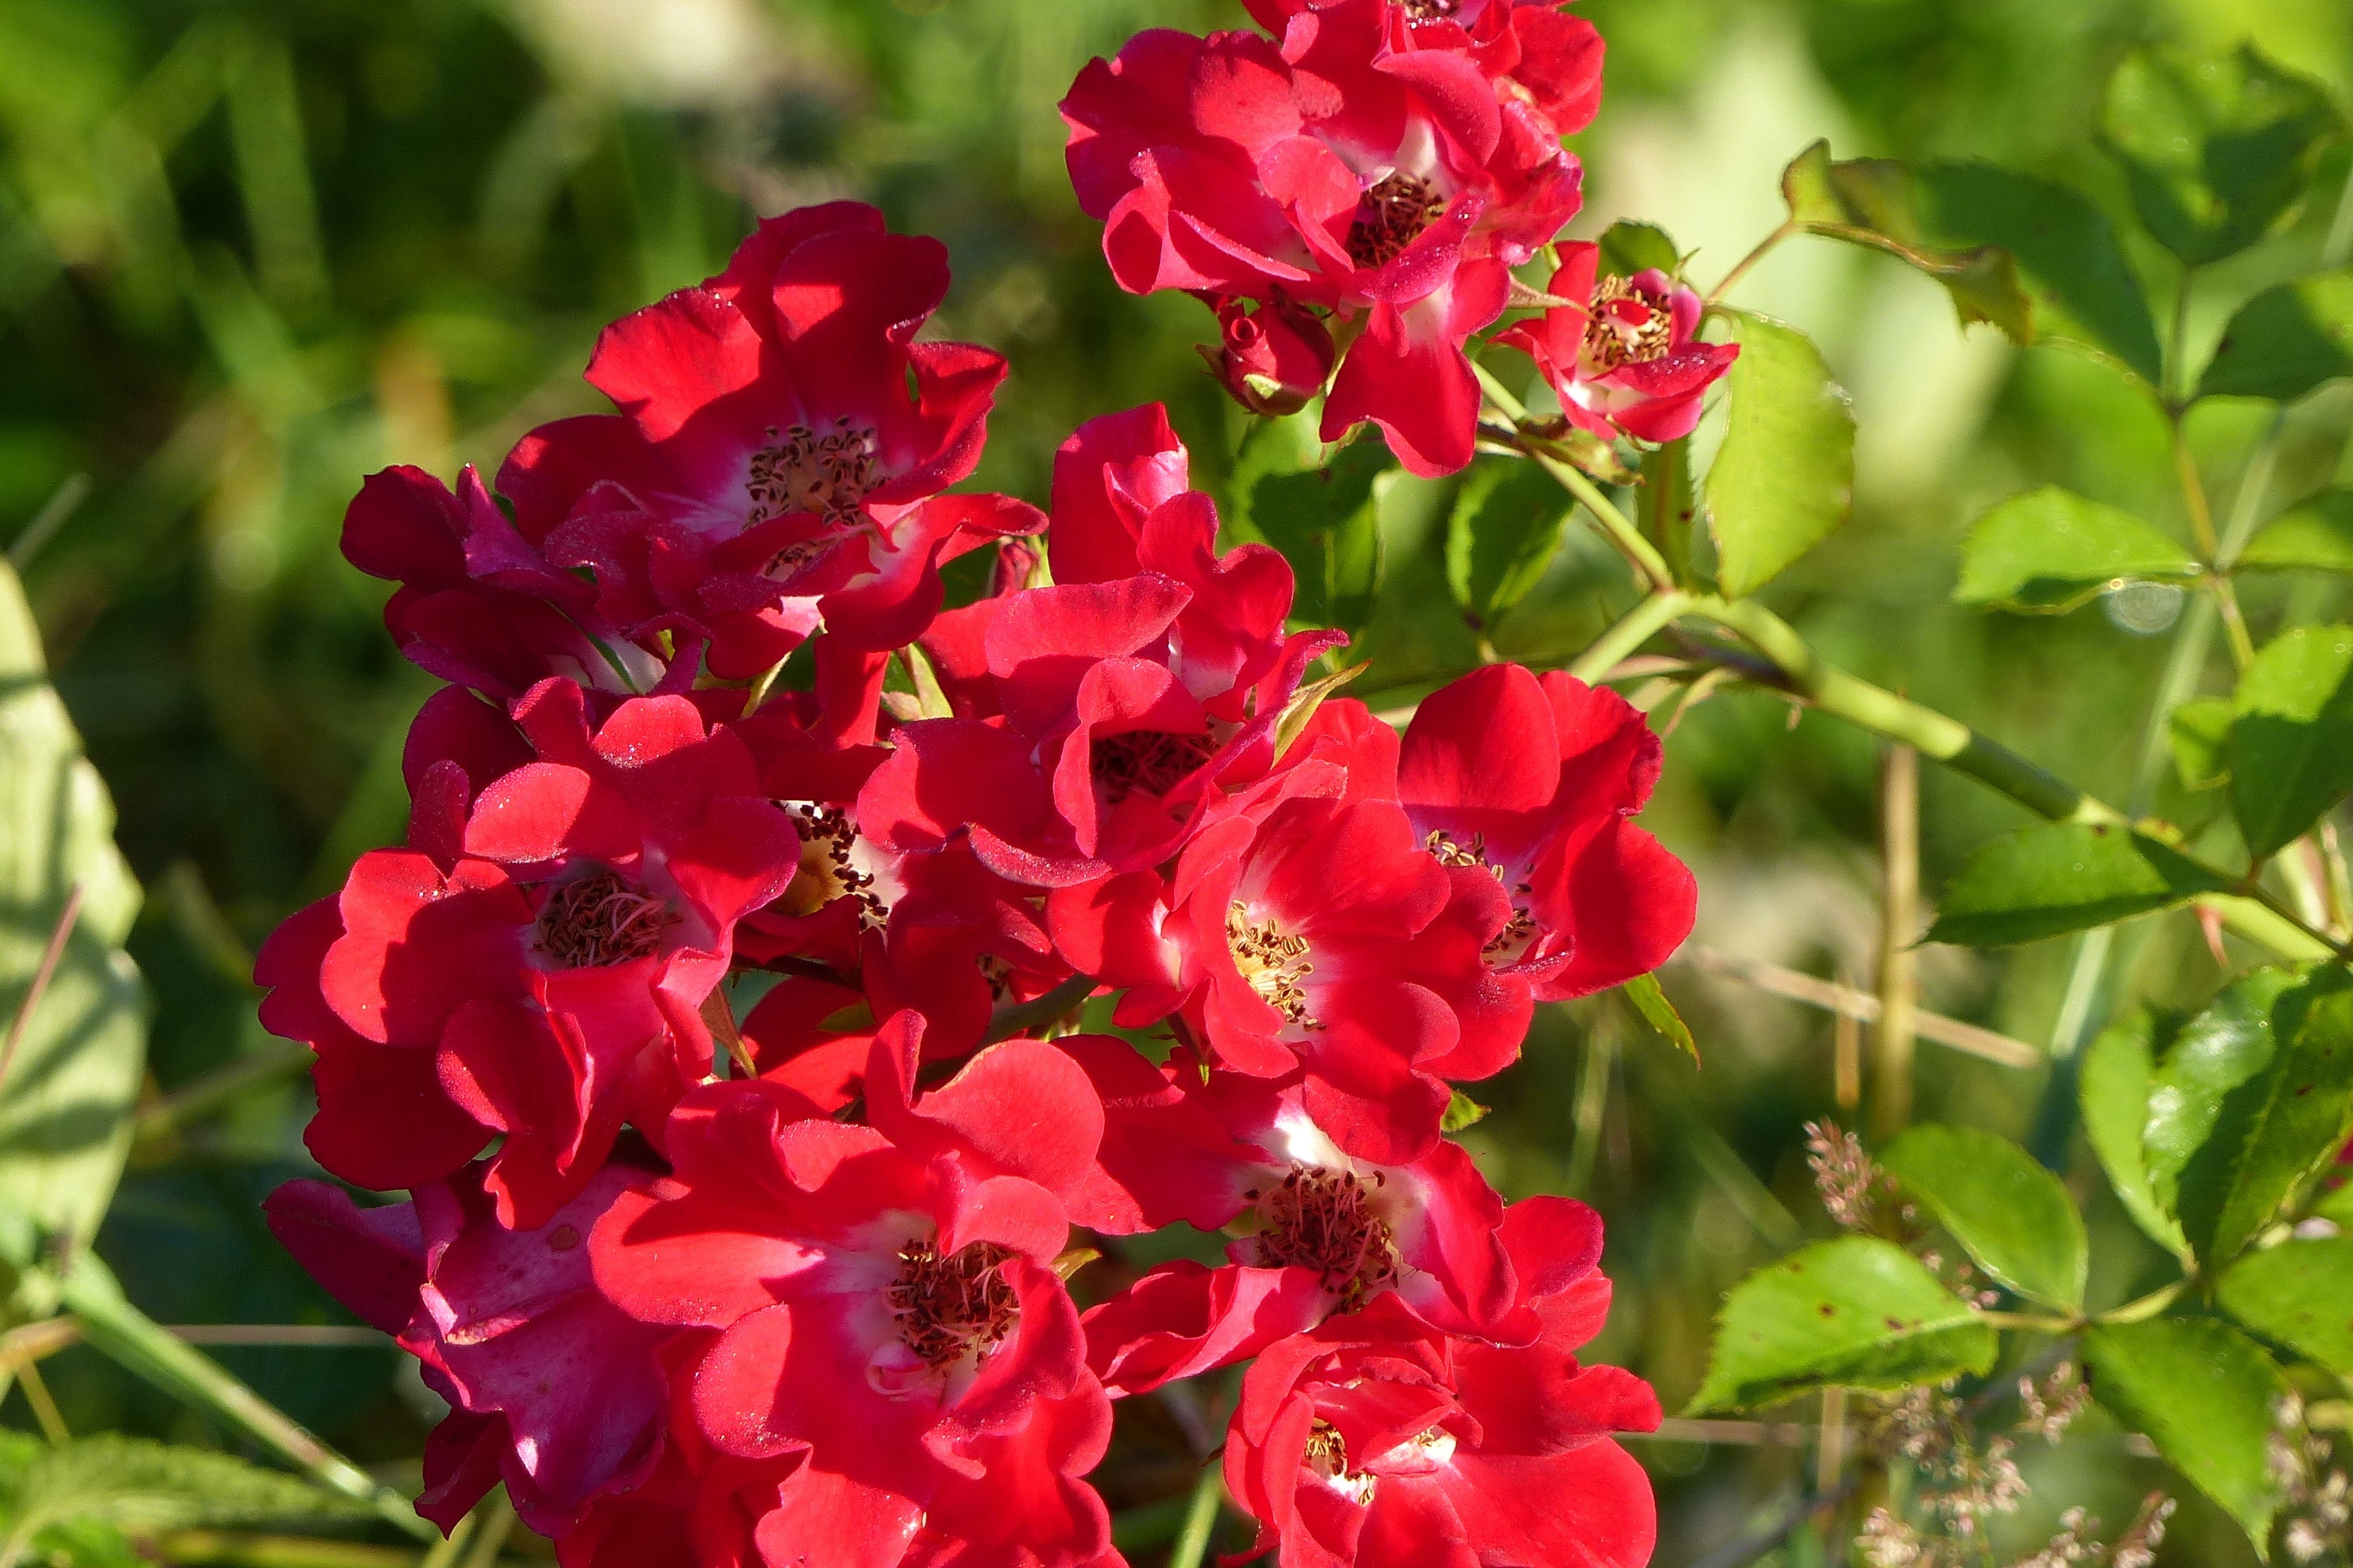
nature, blossom, plant, flower, petal, bloom, rose, red, botany, flora, farbenpracht, shrub, beautiful, flower garden, snapdragon, ornamental plants, garden plant, flowering plant, annual plant, ground cover rose, land plant, red meidiland